Debra Satz

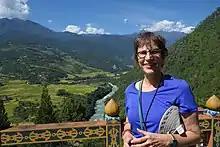

Debra Satz is an American philosopher and the Vernon R. & Lysbeth Warren Anderson Dean of the School of Humanities and Sciences at Stanford University. She is the Marta Sutton Weeks Professor of Ethics in Society and Director of Stanford's program in this field, Professor of Philosophy and, by courtesy, Political Science. She teaches courses in ethics, social and political philosophy, and philosophy of social science.